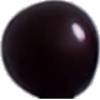
Label: cherry_wax_black